Henry Hasse

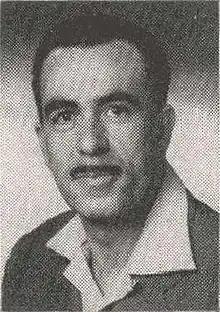
Henry Hasse c.1953

Henry Louis Hasse (February 7, 1913 – May 20, 1977) was an American science fiction author and fan. He is probably known best for being the co-author of Ray Bradbury's first professionally published story, "Pendulum", which appeared in November 1941 in "Super Science Stories". Hasse co-authored two more published stories with Bradbury: "Gabriel's Horn" (1943) and "Final Victim" (1946).